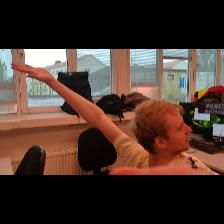
Label: Human